Nonette-Orsonnette

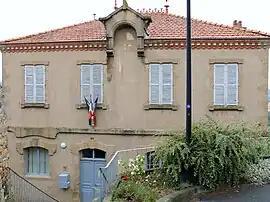
The town hall in Nonette

Nonette-Orsonnette is a commune in the Puy-de-Dôme department of central France. The municipality was established on 1 January 2016 and consists of the former communes of Nonette and Orsonnette.